Saint Helena

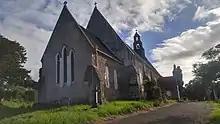
St Paul's Anglican Cathedral, located to the south of Jamestown

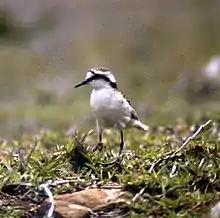
The St Helena plover or wirebird ("Charadrius sanctaehelenae")

Saint Helena was first settled by the English in 1659. , the island had a population of 4,897 inhabitants, mainly descended from people from Britain, settlers ("planters") and soldiers, and slaves who were brought there from the beginning of settlement, initially from Africa (the Cape Verde Islands, Gold Coast and west coast of Africa are mentioned in early records), then India and Madagascar. The importation of slaves was made illegal in 1792.